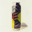
Label: can